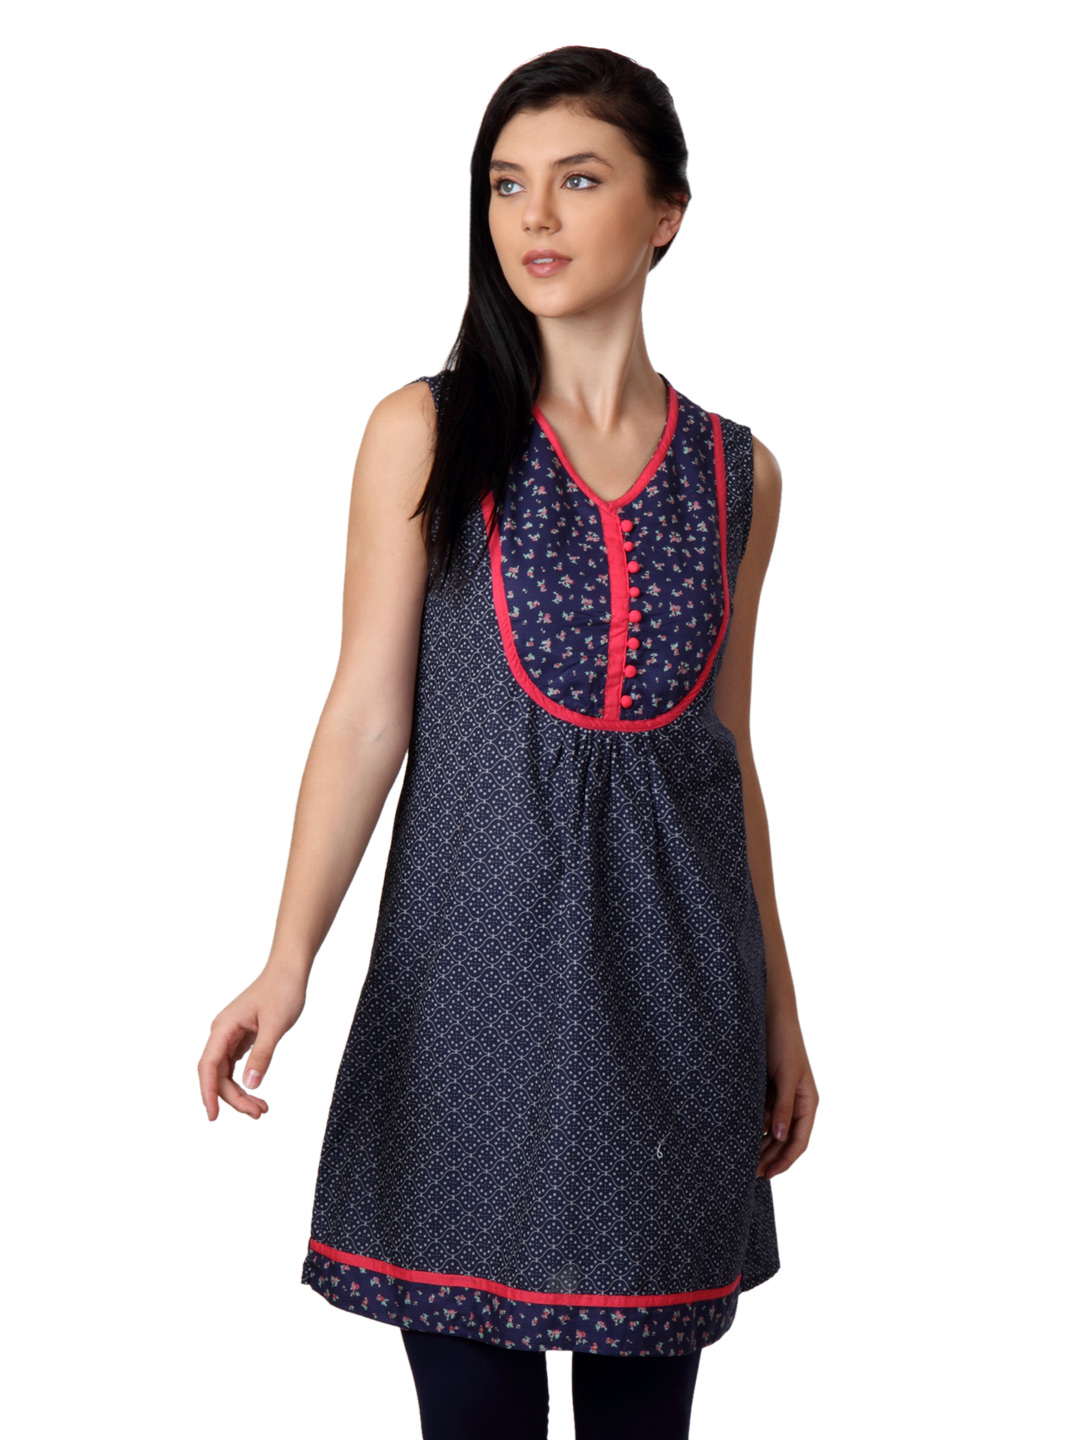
ALayna Women Navy Blue Kurta
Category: Apparel / Topwear / Kurtas
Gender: Women
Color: Navy Blue
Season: Summer 2012
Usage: Ethnic